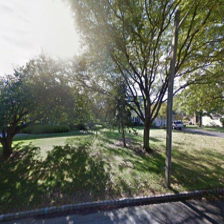
Label: streetView